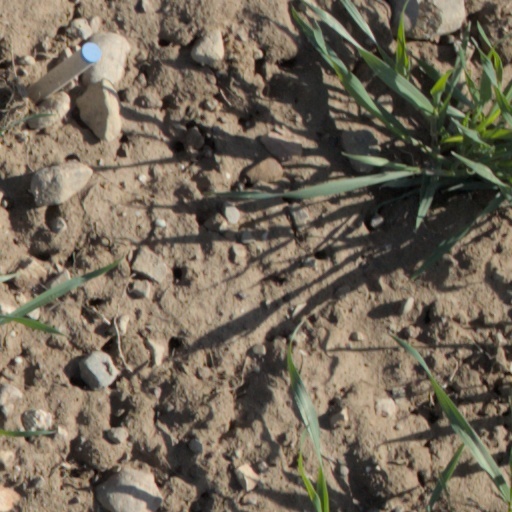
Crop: wheat